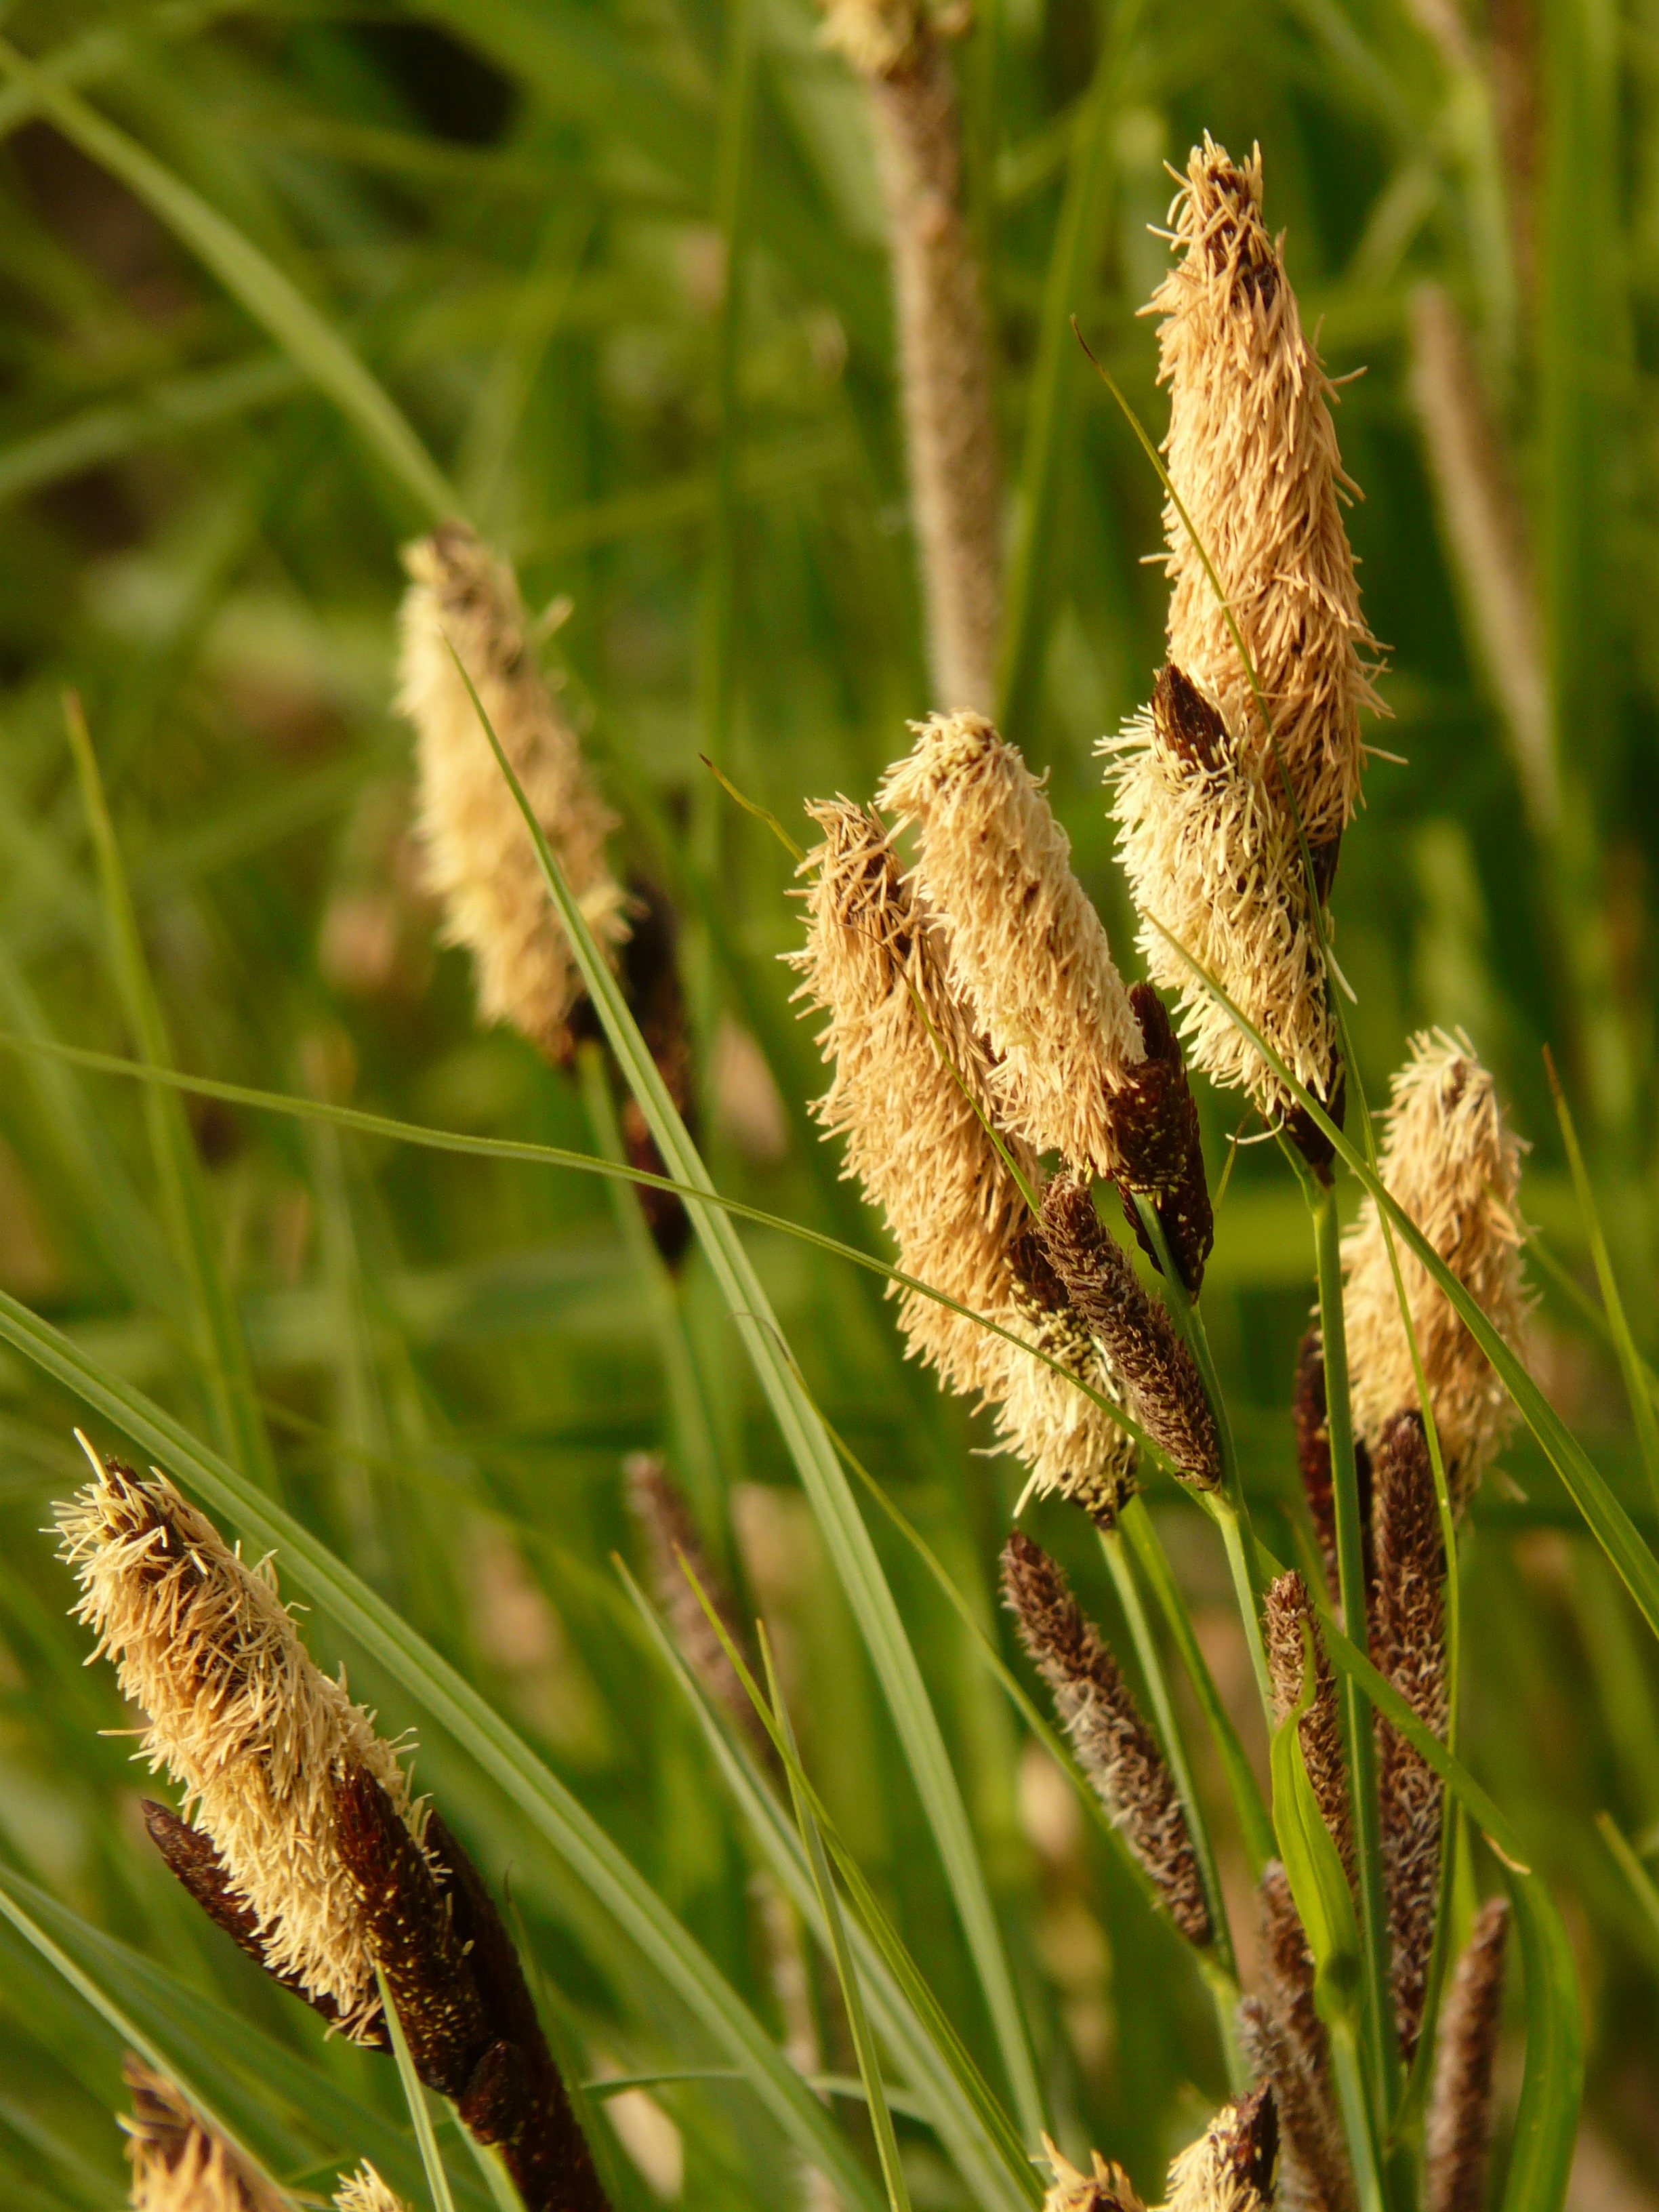
tree, nature, grass, plant, field, prairie, flower, reed, crop, botany, agriculture, flora, fauna, close up, sedges, reeds, rush, macro photography, flowering plant, sedge, herbaceous plant, carex acutiformis, grass family, plant stem, land plant, broomrape, sour grass greenhouse, swamp sedge, sharp edged sedge